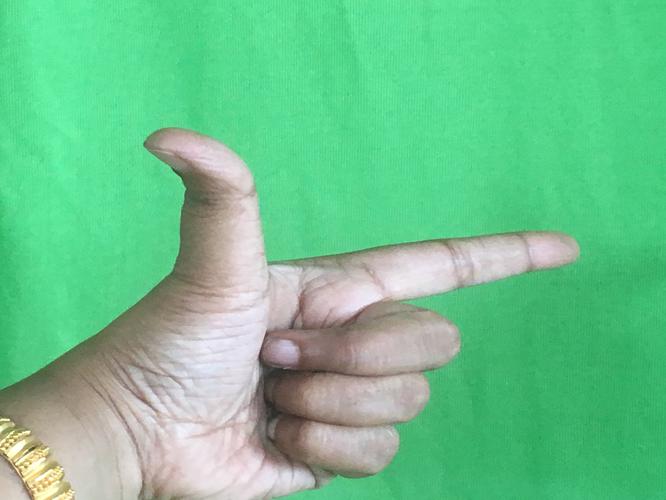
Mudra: Chandrakala
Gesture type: single_hand